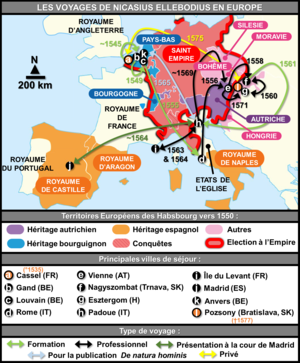
Voyages d'Ellebodius
Nicaise Elleboode ou Nicasius Ellebode est un enseignant, médecin, philosophe, philologue, traducteur, conseiller, collectionneur et poète flamand du XVIᵉ siècle, né à Cassel, en 1535, mort à Pozsony, le 4 juin 1577. Les chercheurs contemporains le considèrent comme l'un des plus éminents philologues grecs de son siècle. En effet, dans les dernières années, de nombreuses contributions élogieuses ont été écrites dans la littérature professionnelle internationale et hongroise. Il est notamment particulièrement remarquable dans l'émendation, l'explication et la traduction latine de divers textes dont ceux d'Aristote et d'Aristophane. Il a également parcouru l’Europe. À ce titre, il a relié les extrémités des possessions de la maison de Habsbourg. En plus d'Erasmus et de Justus Lipsius, il est important de mentionner Ellebaudt en tant que figure importante des relations entre les Pays-Bas espagnols et la Hongrie à l'heure de l’humanisme. Bien que ces trois personnages ont joué un rôle important dans la vie spirituelle du bassin des Carpates, seul Ellebaudt vivait et travaillait géographiquement en Hongrie.